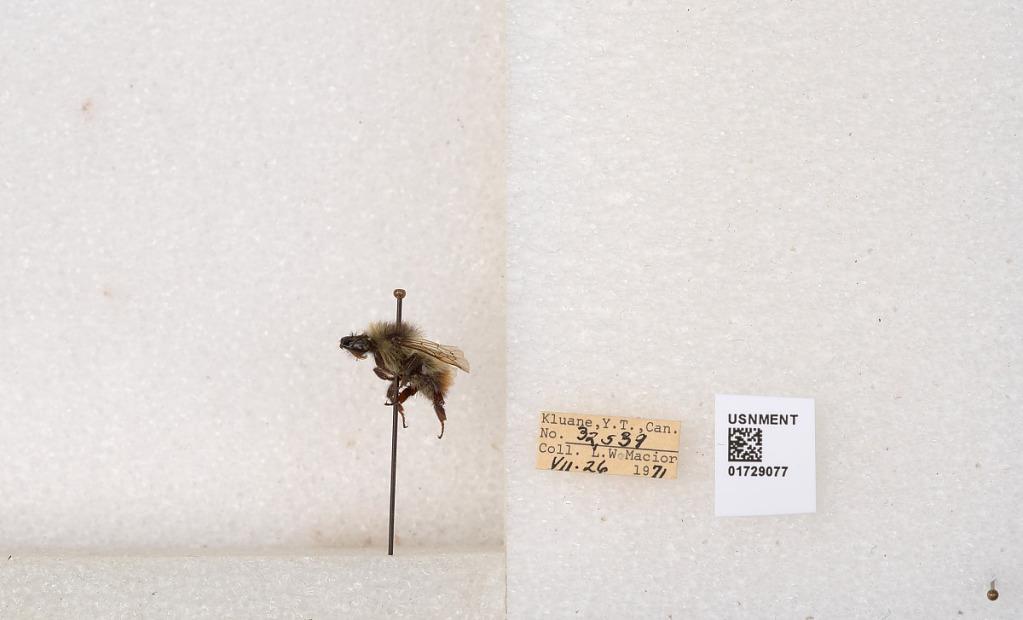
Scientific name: Bombus flavifrons Cresson
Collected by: L. Macior
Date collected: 1971-7-26
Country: Canada
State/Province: Yukon Territory
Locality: Kluane National Park and Reserve
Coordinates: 60.7493, -139.504